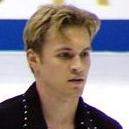
Age: 21